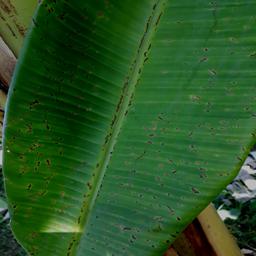
Label: BLACK SIGATOKA